Therea petiveriana

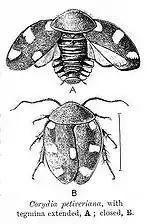
Pattern of spots on the tegmina

The black and white pattern of adults is believed to have evolved to mimic the pattern of the aggressive ground beetle "Anthia sexguttata" that has strong defenses, including the ability to spray chemical irritants. The upperside of the abdomen is orange-yellow, but is hidden by the tegmina. The spots on the asymmetrical tegmina are placed so that when closed, the spots appear symmetrical. The right tegmen lobe is bright orange-yellow. The species has been said to be one of the few cockroaches with "grace and beauty". The head is bent back underneath the pronotal shield (hypognathous) and the ocelli (simple eyes) face forward, helping sense light and thereby time, and they forage actively during early morning and late evening.